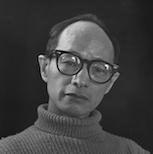
Age: 51